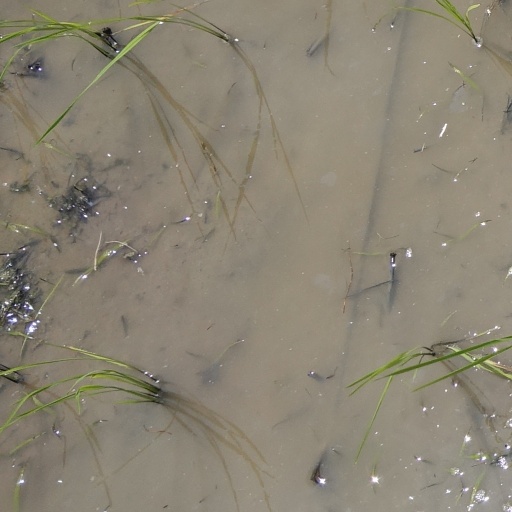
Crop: rice